CTOL

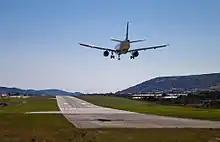
Aircraft landing on a runway.

A conventional take-off and landing (CTOL), also known as horizontal take-off and landing (HTOL) is the process whereby conventional fixed-wing aircraft (such as passenger aircraft) take off and land, involving the use of runways.